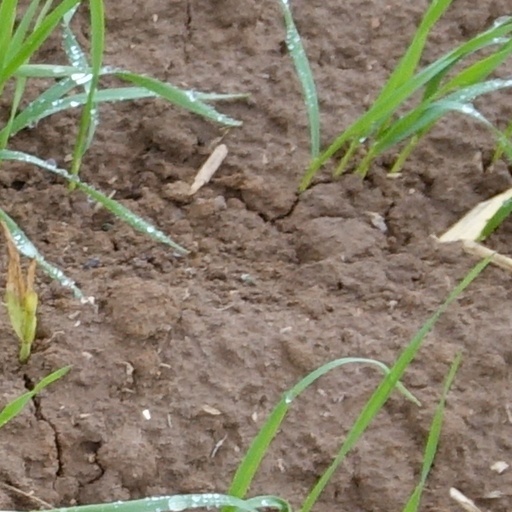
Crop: wheat